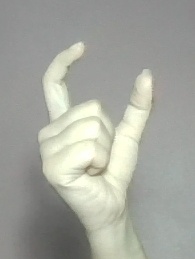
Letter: nun